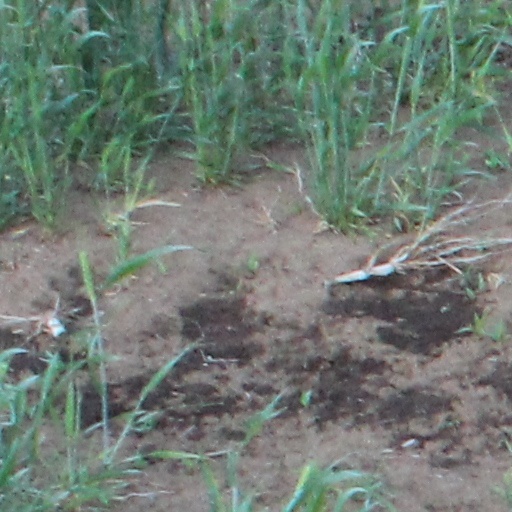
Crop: wheat